Herly Alcázar

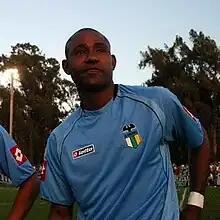
Alcázar with O'Higgins in 2007

Herly Enrique Alcázar Vélez (born 30 October 1976) is a former Colombian footballer who played as a striker.